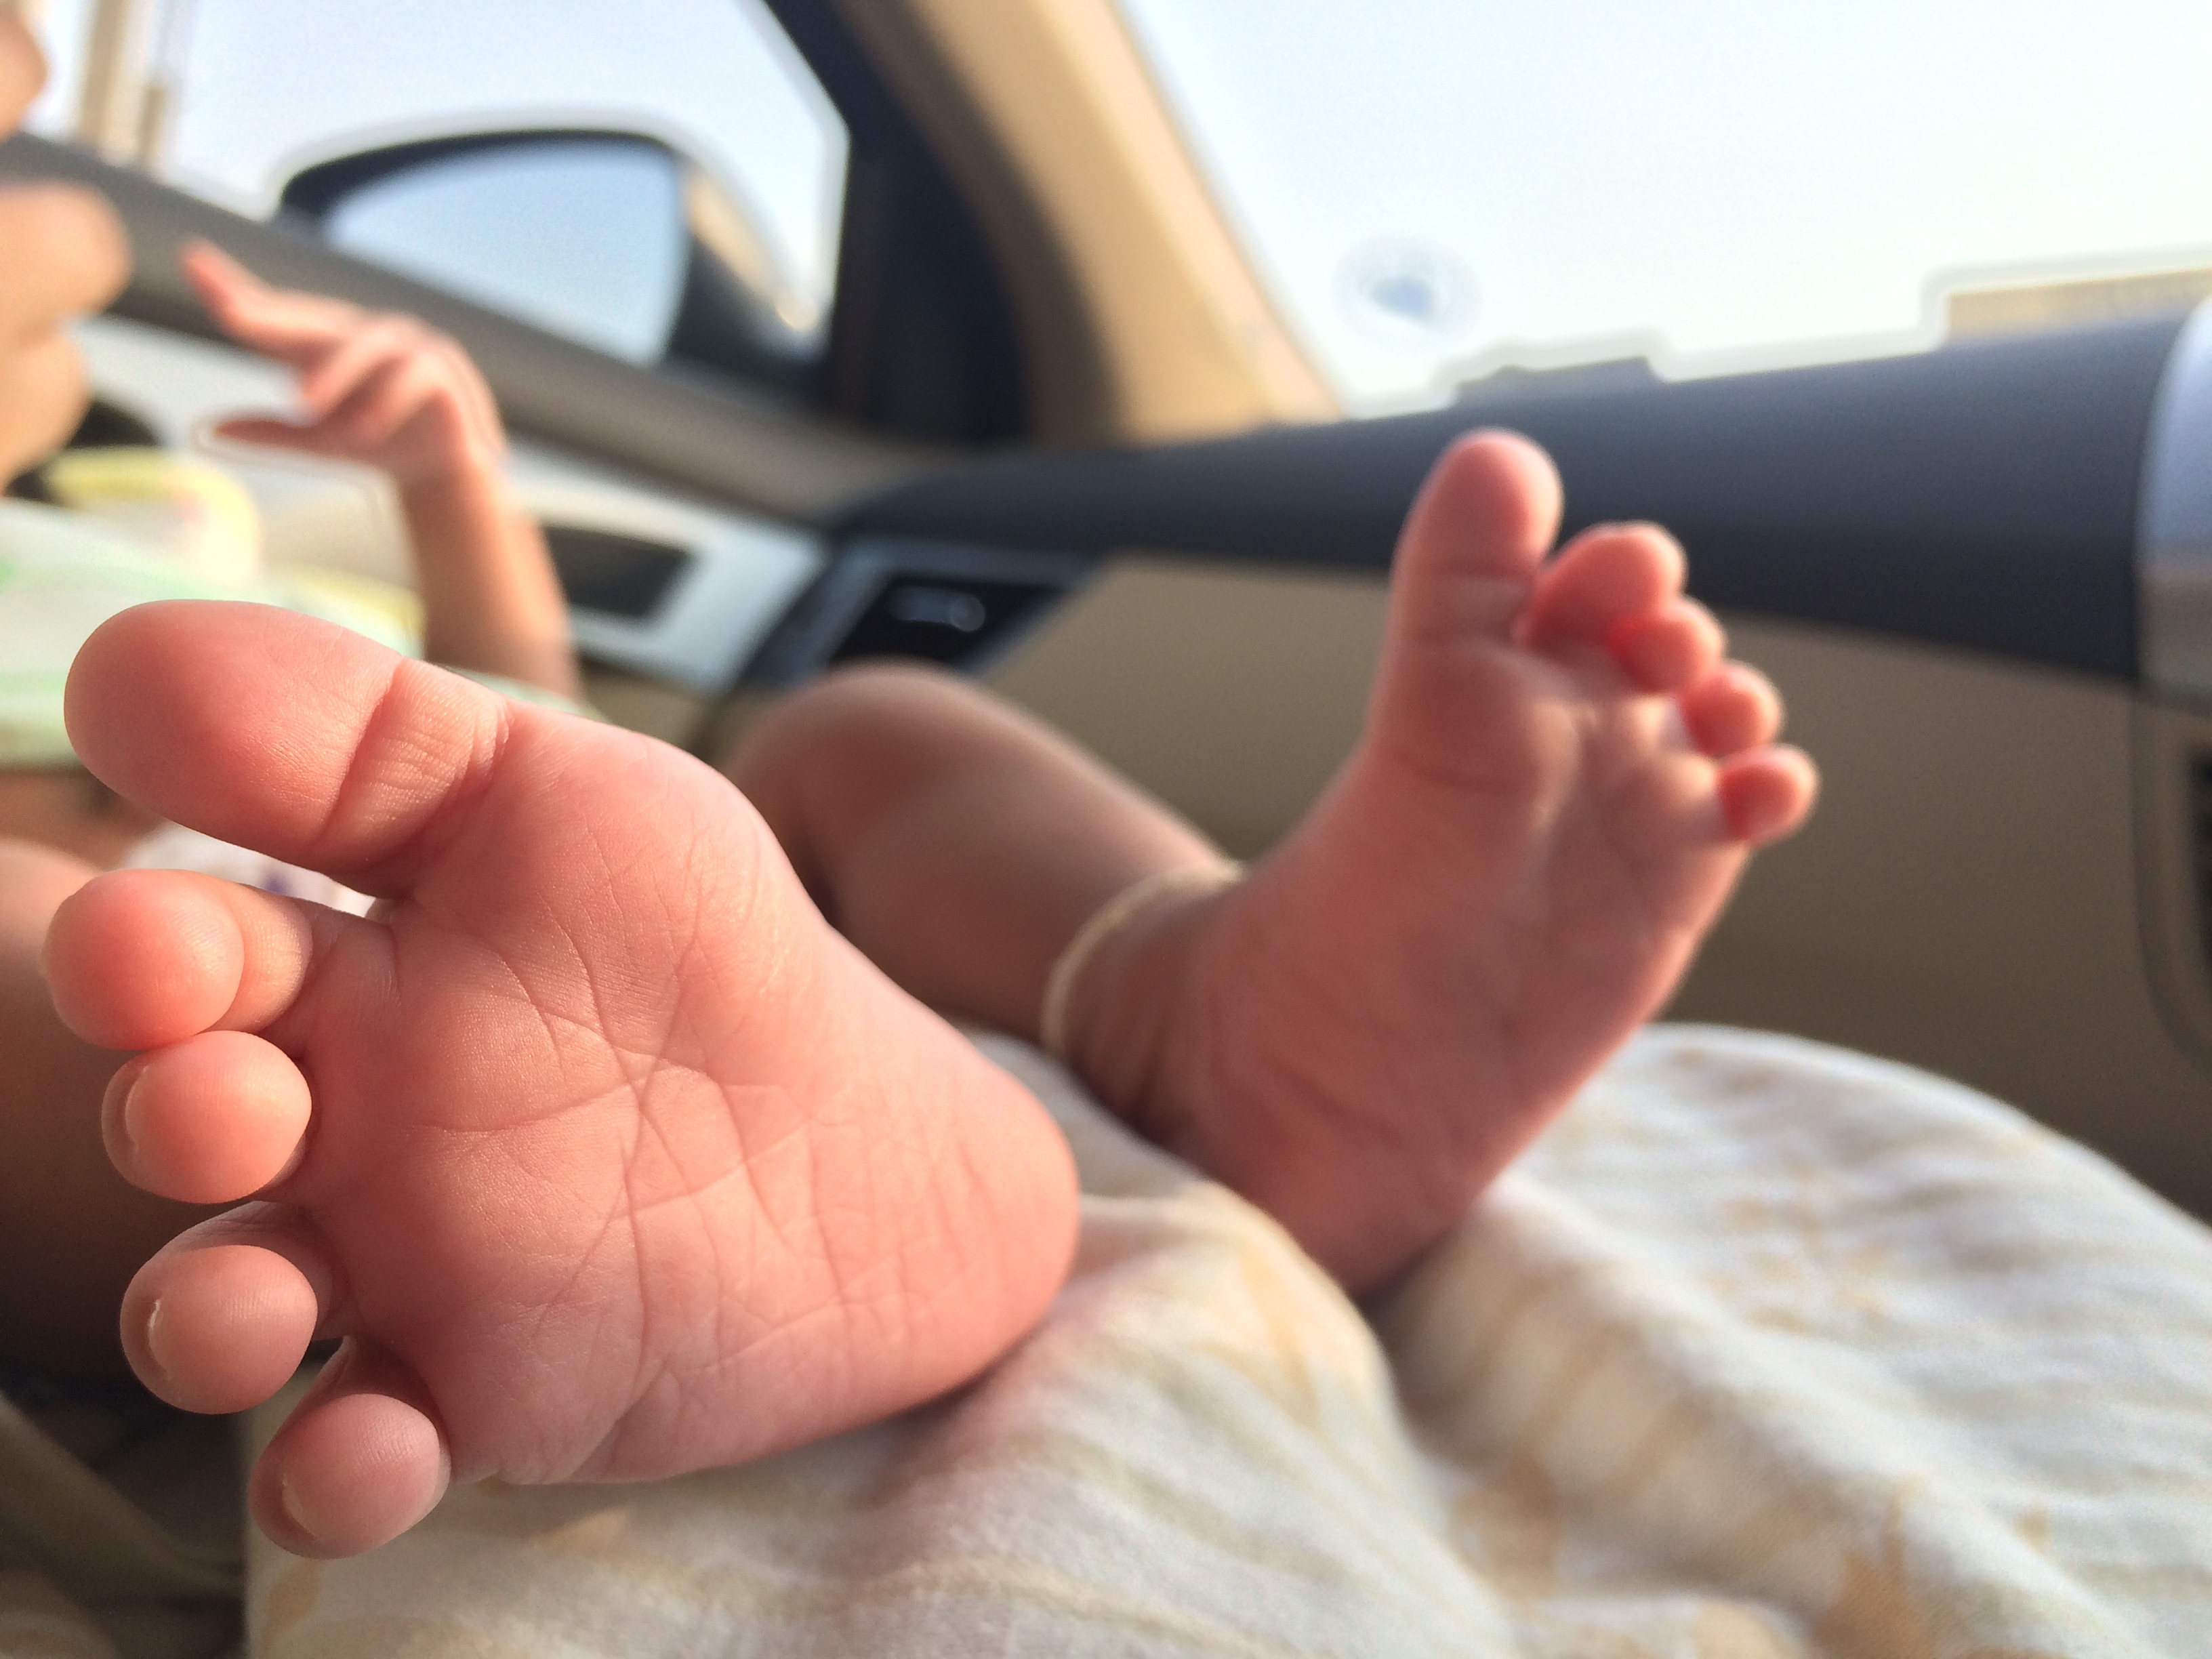
hand, driving, cute, leg, finger, foot, small, sole, child, arm, baby, muscle, motherhood, human body, infant, newborn, eye, tiny, little, organ, delicate, toe, gentle